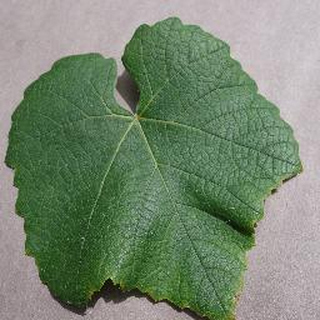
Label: healthy_grape